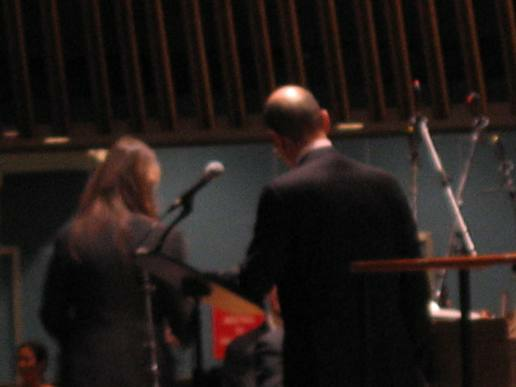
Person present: Yes